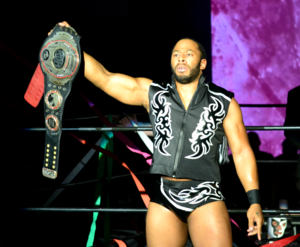
Jamar Shipman, plus connu sous le nom de ring de Jay Lethal, est un catcheur américain travaillant pour la Ring of Honor.